Josiah Bronson House

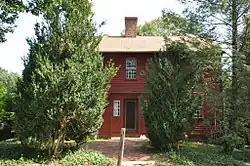

The Josiah Bronson House is a historic house on Breakneck Hill Road in Middlebury, Connecticut, built about 1738. It is one of the town's few surviving 18th-century houses, and a good example of residential architecture from that period. It was listed on the National Register of Historic Places in 1982.